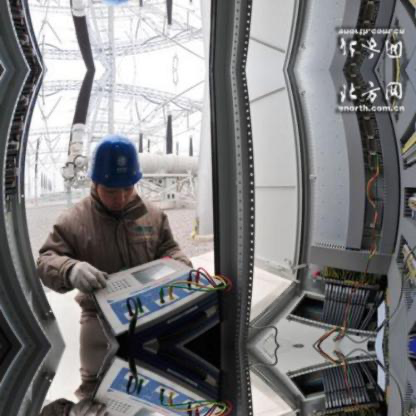
Objects in the image:
label: helmet
label: person
label: person